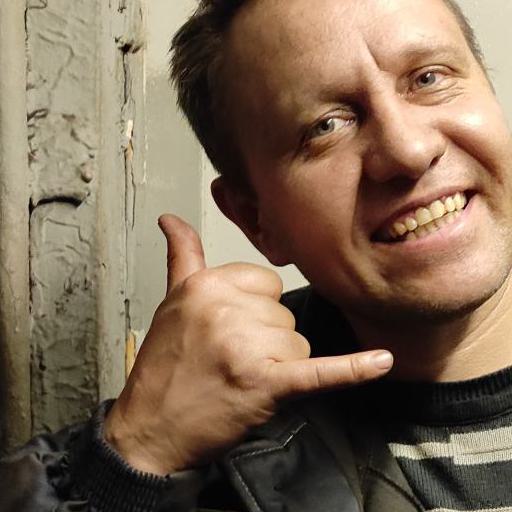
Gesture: call